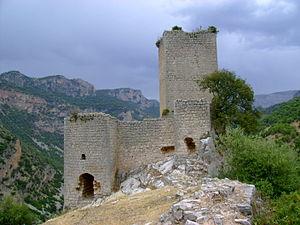
Jaén est une ville espagnole ainsi qu'un municipio, capitale de la province du même nom au nord-est de l'Andalousie. Sa population estimée en 2009 de 116 557 habitants représente environ un sixième de la population totale de la province. La ville est encadrée par l'aire métropolitaine de Jaén, dont elle fait partie, et qui compte un tiers de la population totale de la Province de Jaén.